Merlin

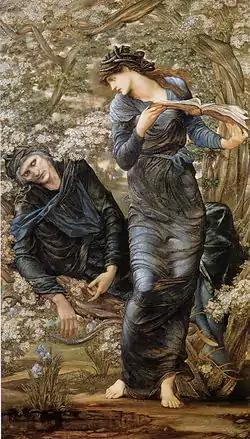
Lady of the Lake in "The Beguiling of Merlin" by Edward Burne-Jones (1874). The depicted episode in its various tellings became a major inspiration for Romantic authors and artists of the late 19th century.

In the prose chivalric romance tradition, Merlin has a major weakness: young beautiful women of "femme fatale" archetype. This is what leads him to his doom by a Lady of the Lake. Besides her, Merlin's apprentice in chivalric romances is often King Arthur's half-sister, Morgan le Fay, who is sometimes depicted as Merlin's lover and sometimes as just his unrequited love interest. Contrary to many modern works in which they are archenemies, Merlin and Morgan are never opposed to each other in any medieval tradition, other than she forcibly rejecting him in some texts. Merlin's love for Morgan is so great that he even lies to the king to save her in the Huth "Merlin", which is the only instance of him ever intentionally misleading Arthur. In the Venetian prose romance "[Les] Prophéties de Merlin", also known as the "Prophécies de Merlin" (c. 1274-79), he further tutors Sebile, two other witch queens, and the Lady of the Isle of Avalon (Dama di Isola do Vallone). Other figures who learn sorcery from Merlin include the Wise Damsel in the Italian prose romance "Historia di Merlino", and the male wizard Mabon in the Post-Vulgate "Merlin Continuation" and in the Prose "Tristan". While Merlin's apprentices gain or expand their magical powers through him, his prophetic powers cannot be passed on.